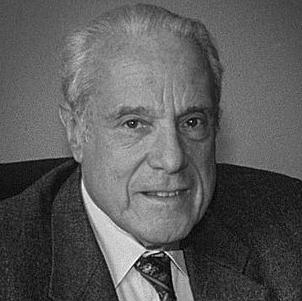
Age: 65